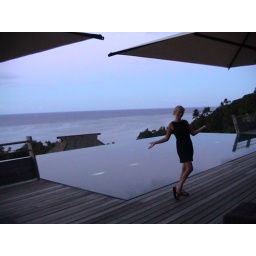
Standing beside the pool that overlooks the ocean at a Condo complex up the hill from our Moorea hotel.